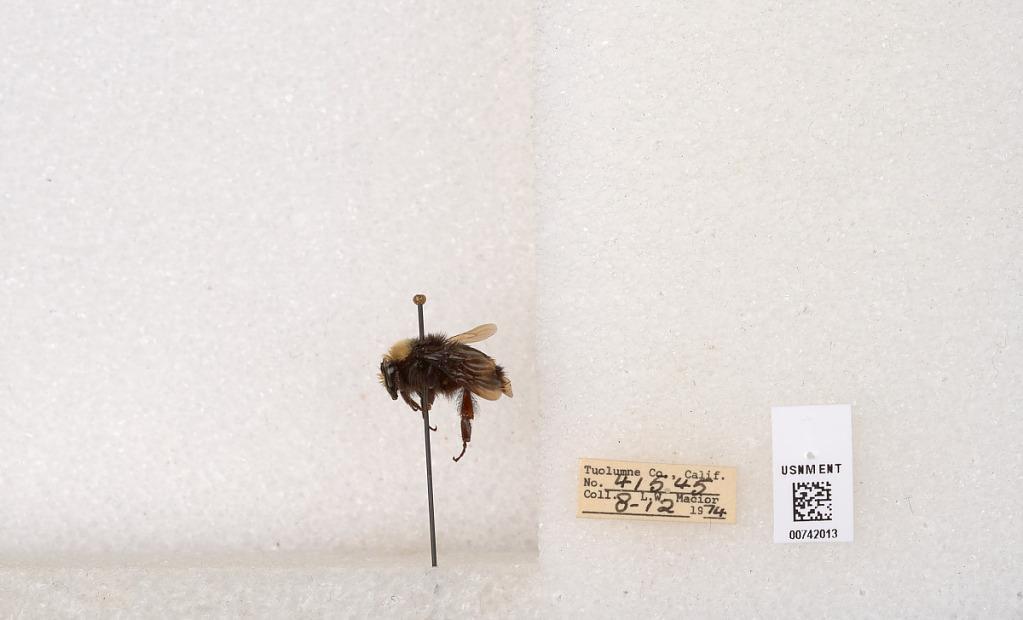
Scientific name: Bombus (Pyrobombus) vosnesenskii Radoszkowski
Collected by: L. Macior
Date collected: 1974-8-12
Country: United States
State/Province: California
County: Tuolumne
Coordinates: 37.9712, -120.228